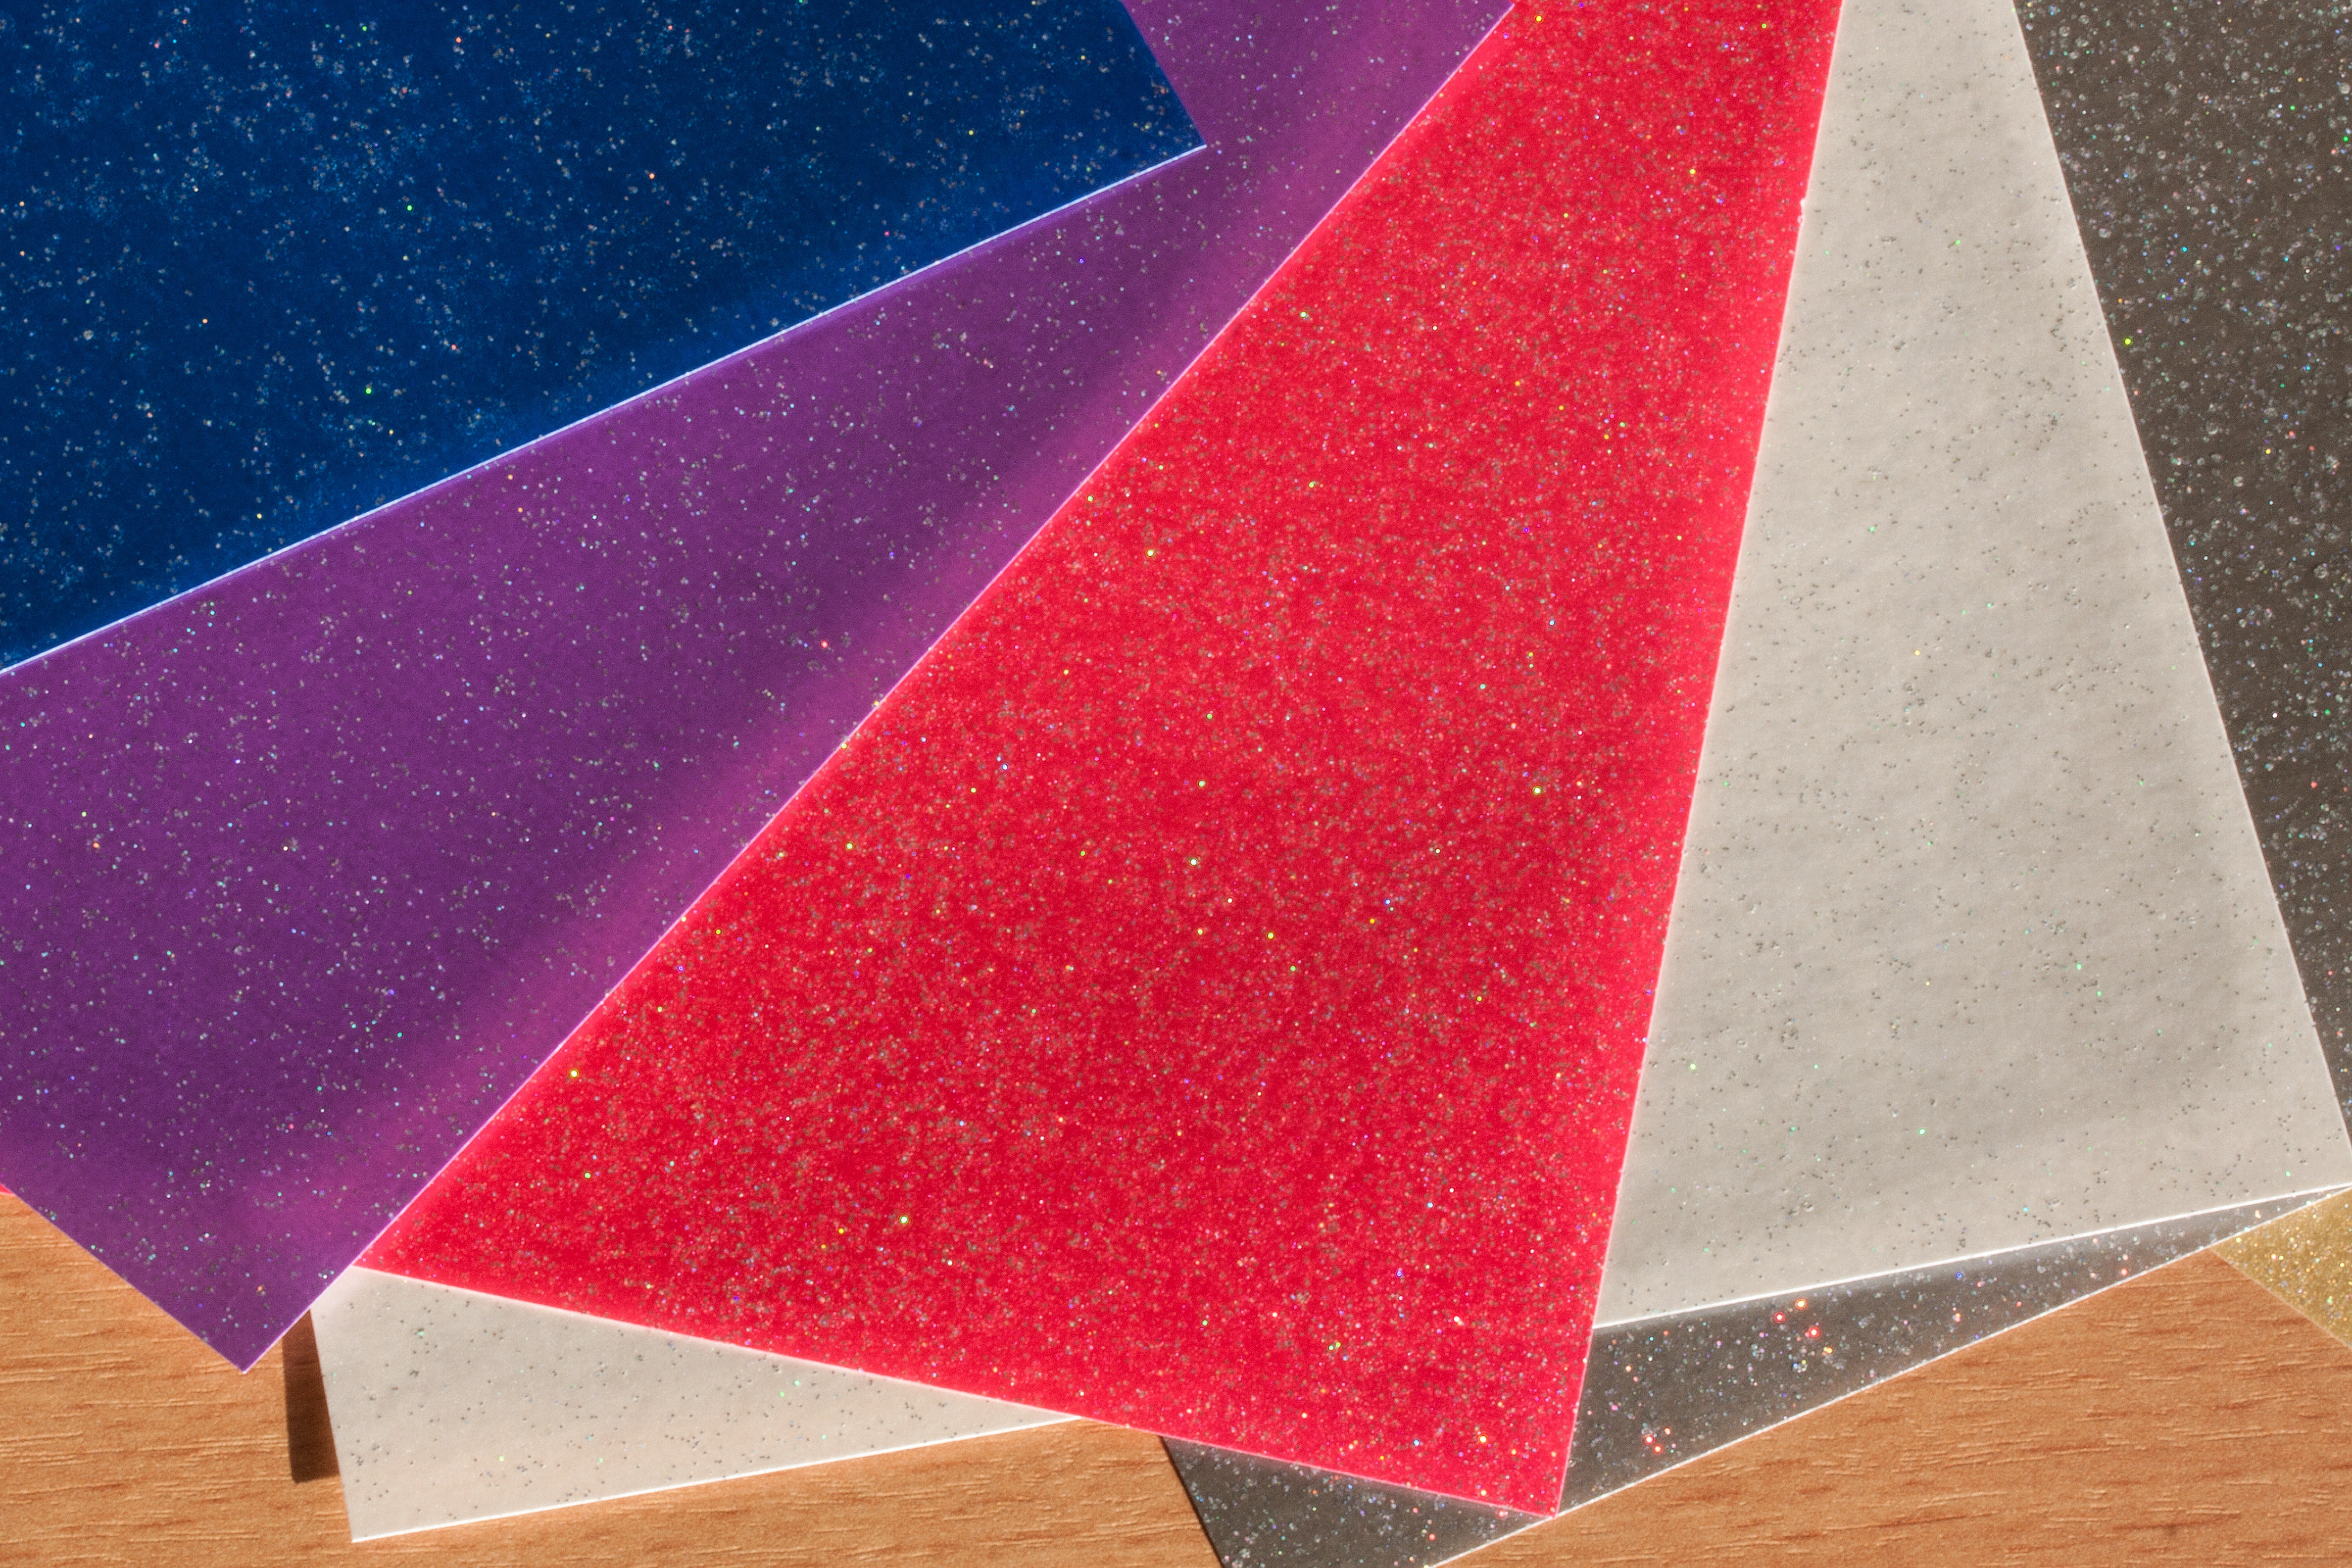
floor, line, red, color, square, blue, paper, art, triangle, silver, violet, reflective, shape, tinker, flooring, pearlescent colours, mother of pearl papers